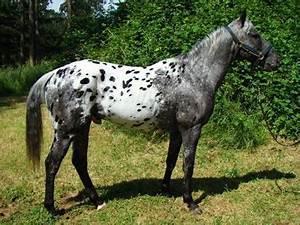
horse